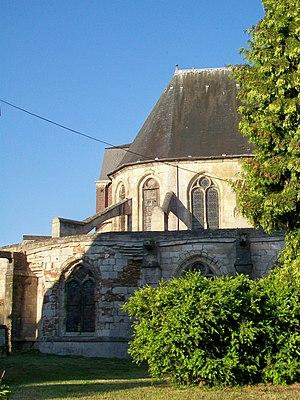
Le chœuer de l'église Sainte-Maxence, depuis le nord.
L'église Sainte-Maxence est une église catholique située à Pont-Sainte-Maxence, en France. C'est un lieu d'origine très ancienne qui doit sa première église au martyr de sainte Maxence, jeune noble scot qui a fui dans le Beauvaisis à la fin du Vᵉ siècle pour échapper à un mariage forcé avec un homme païen. Ne voulant pas aller à l'encontre de sa foi chrétienne, elle ne cède pas à son promis lancé à sa poursuite, et il lui tranche la gorge comme vengeance. Maxence se relève toutefois et prend sa tête entre ses mains, pour se rendre à un endroit proche où une église est rapidement édifiée en son honneur. Des miracles se produisent au lieu du martyr, et une procession s'y tient chaque année, ainsi qu'un pèlerinage. Aujourd'hui, sainte Maxence n'est plus inscrite au calendrier des saints du fait de l'absence de preuves matérielles de son existence, bien que son souvenir ait toujours été maintenu vivant à Pont-Sainte-Maxence. Les églises de Pont-Sainte-Maxence et d'Yvillers, un hameau de Villeneuve-sur-Verberie, sont les seules églises en France placées sous l'invocation de la martyre scot.